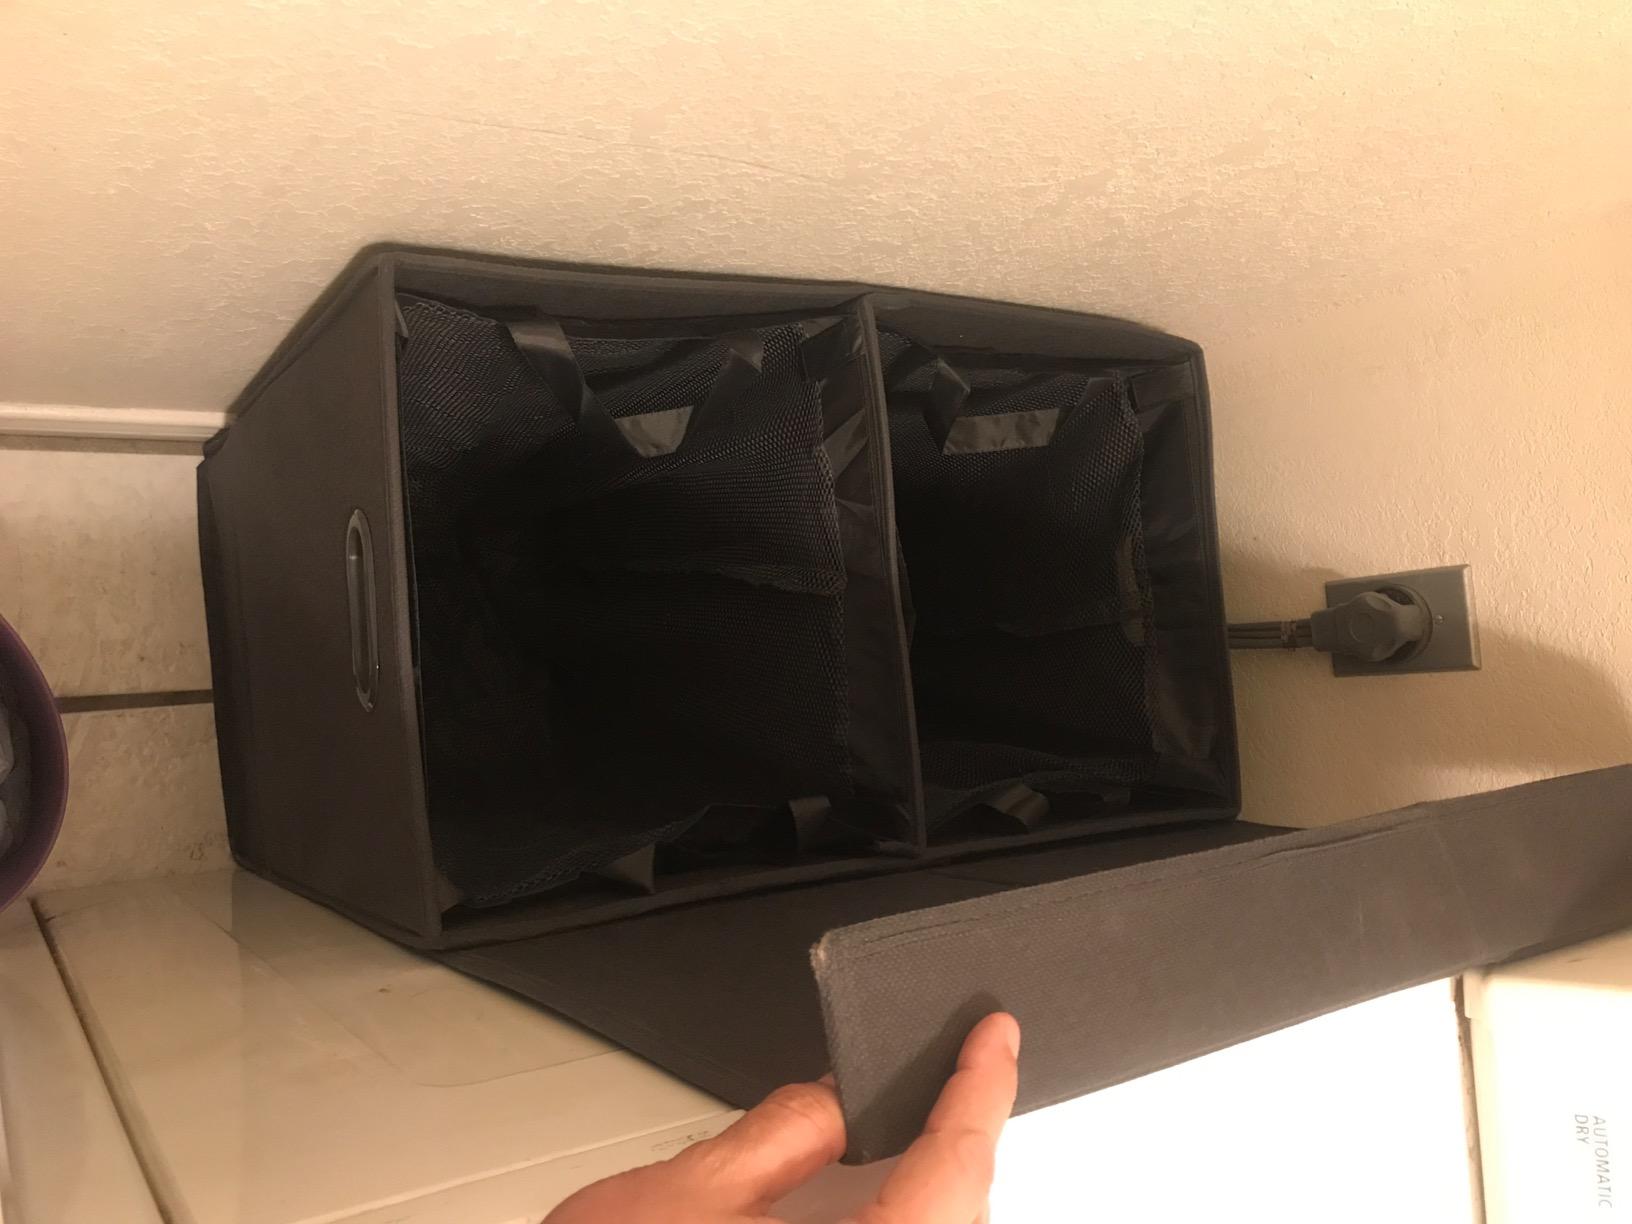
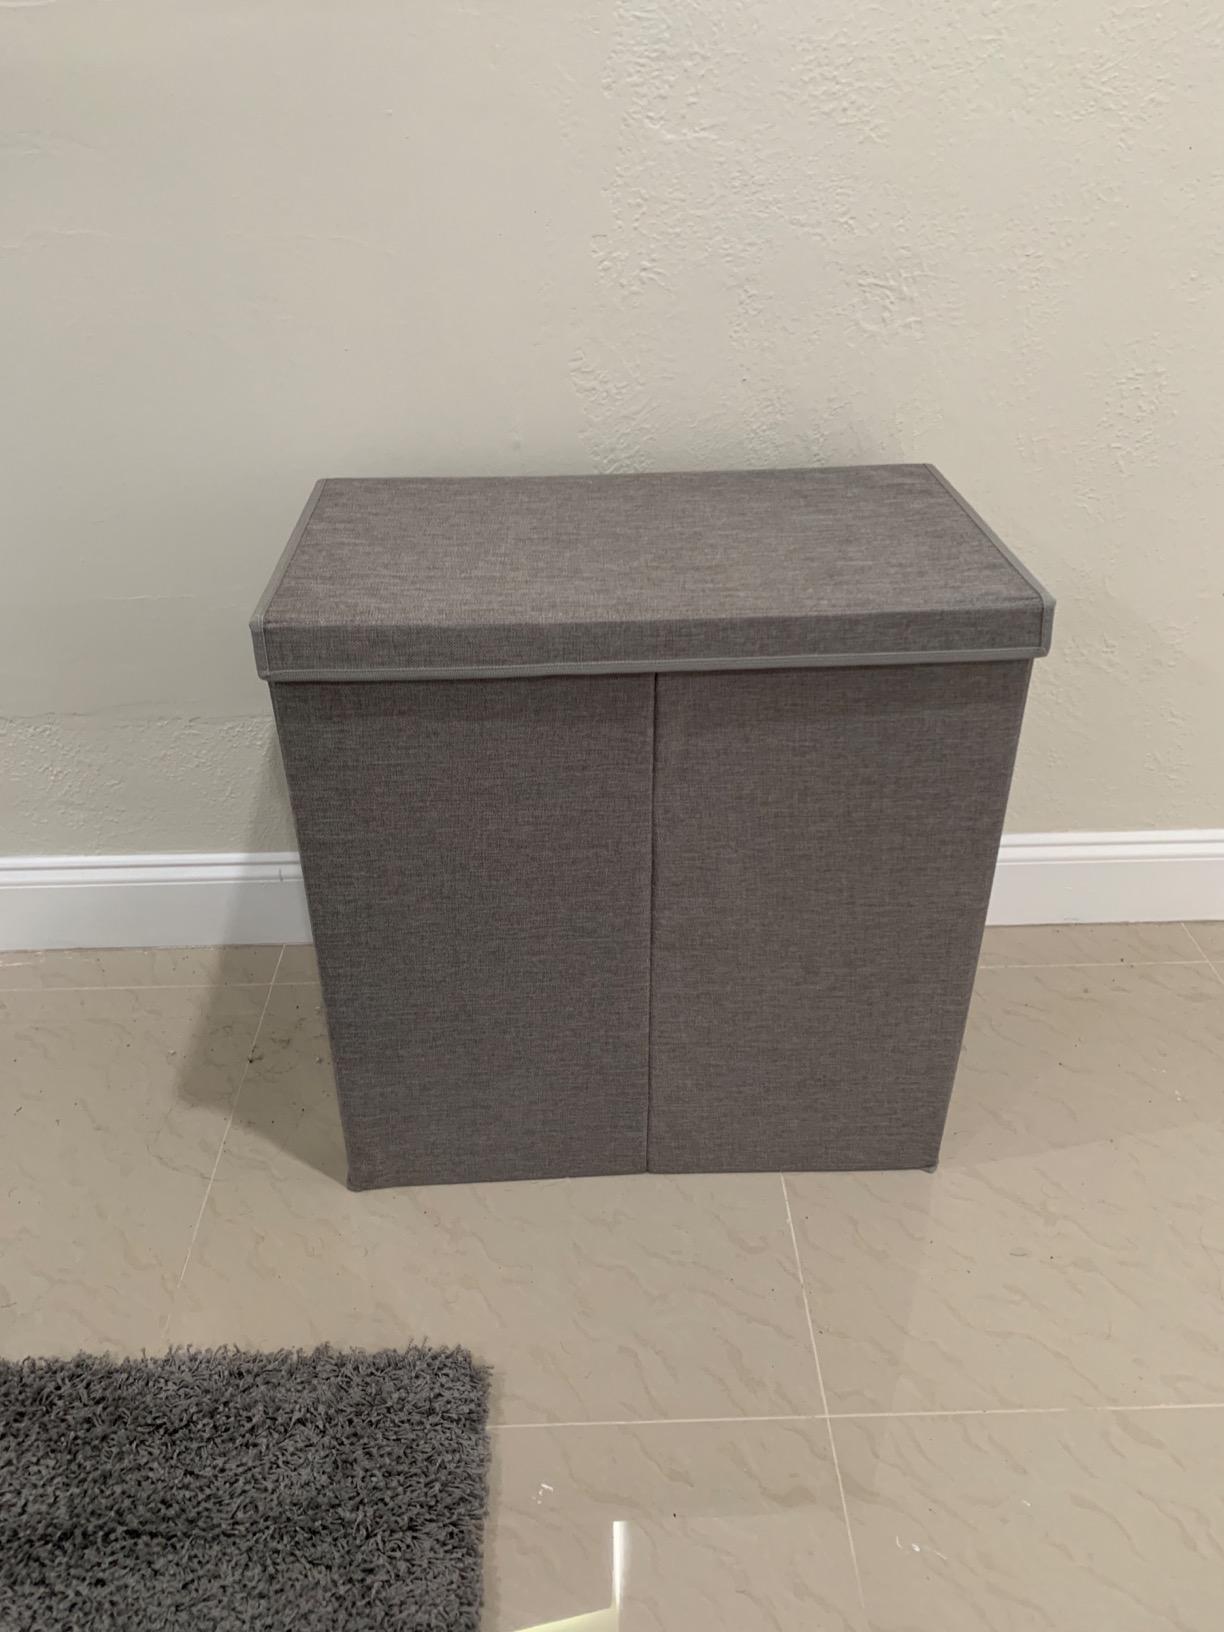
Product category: items_hamper
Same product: yes